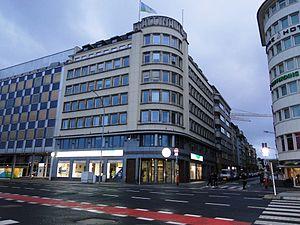
immeuble Accinauto (11.2014)